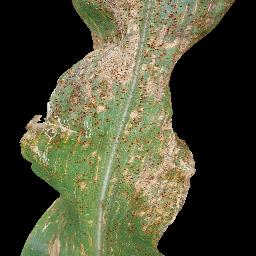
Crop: corn
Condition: (maize)_common_rust